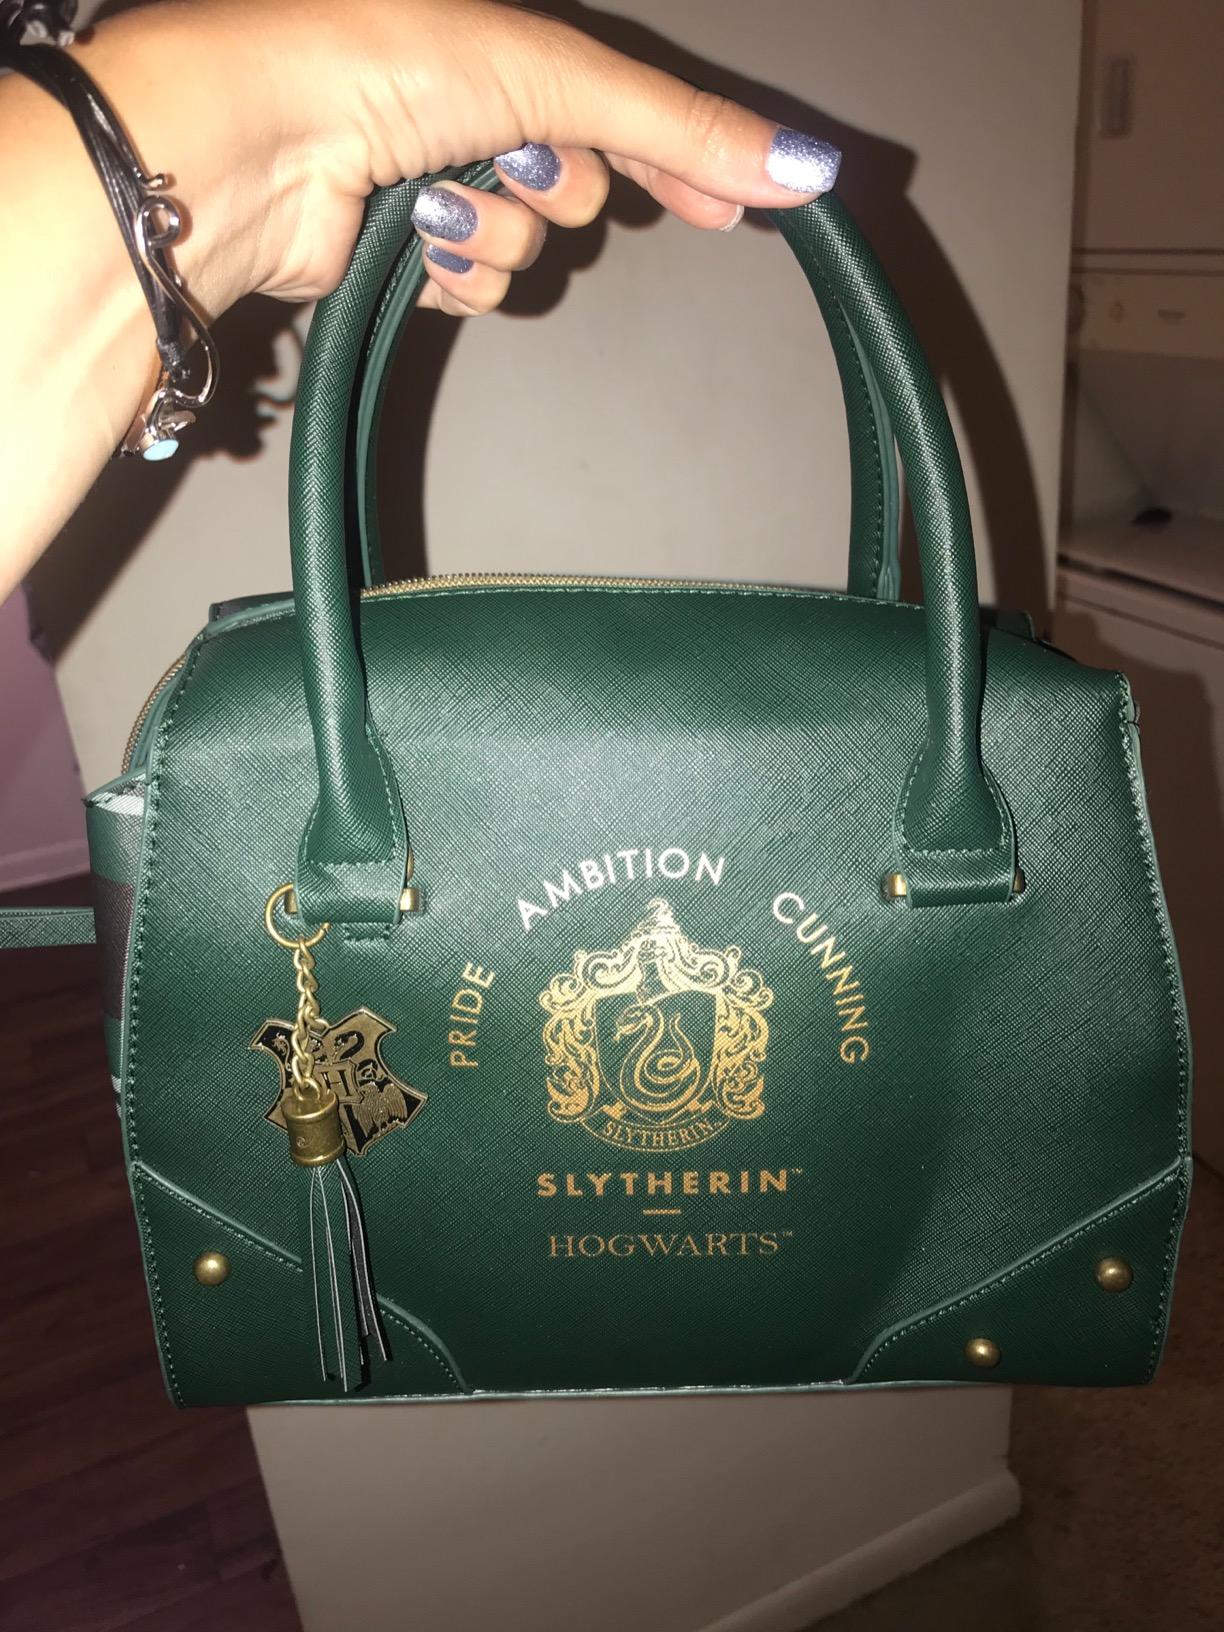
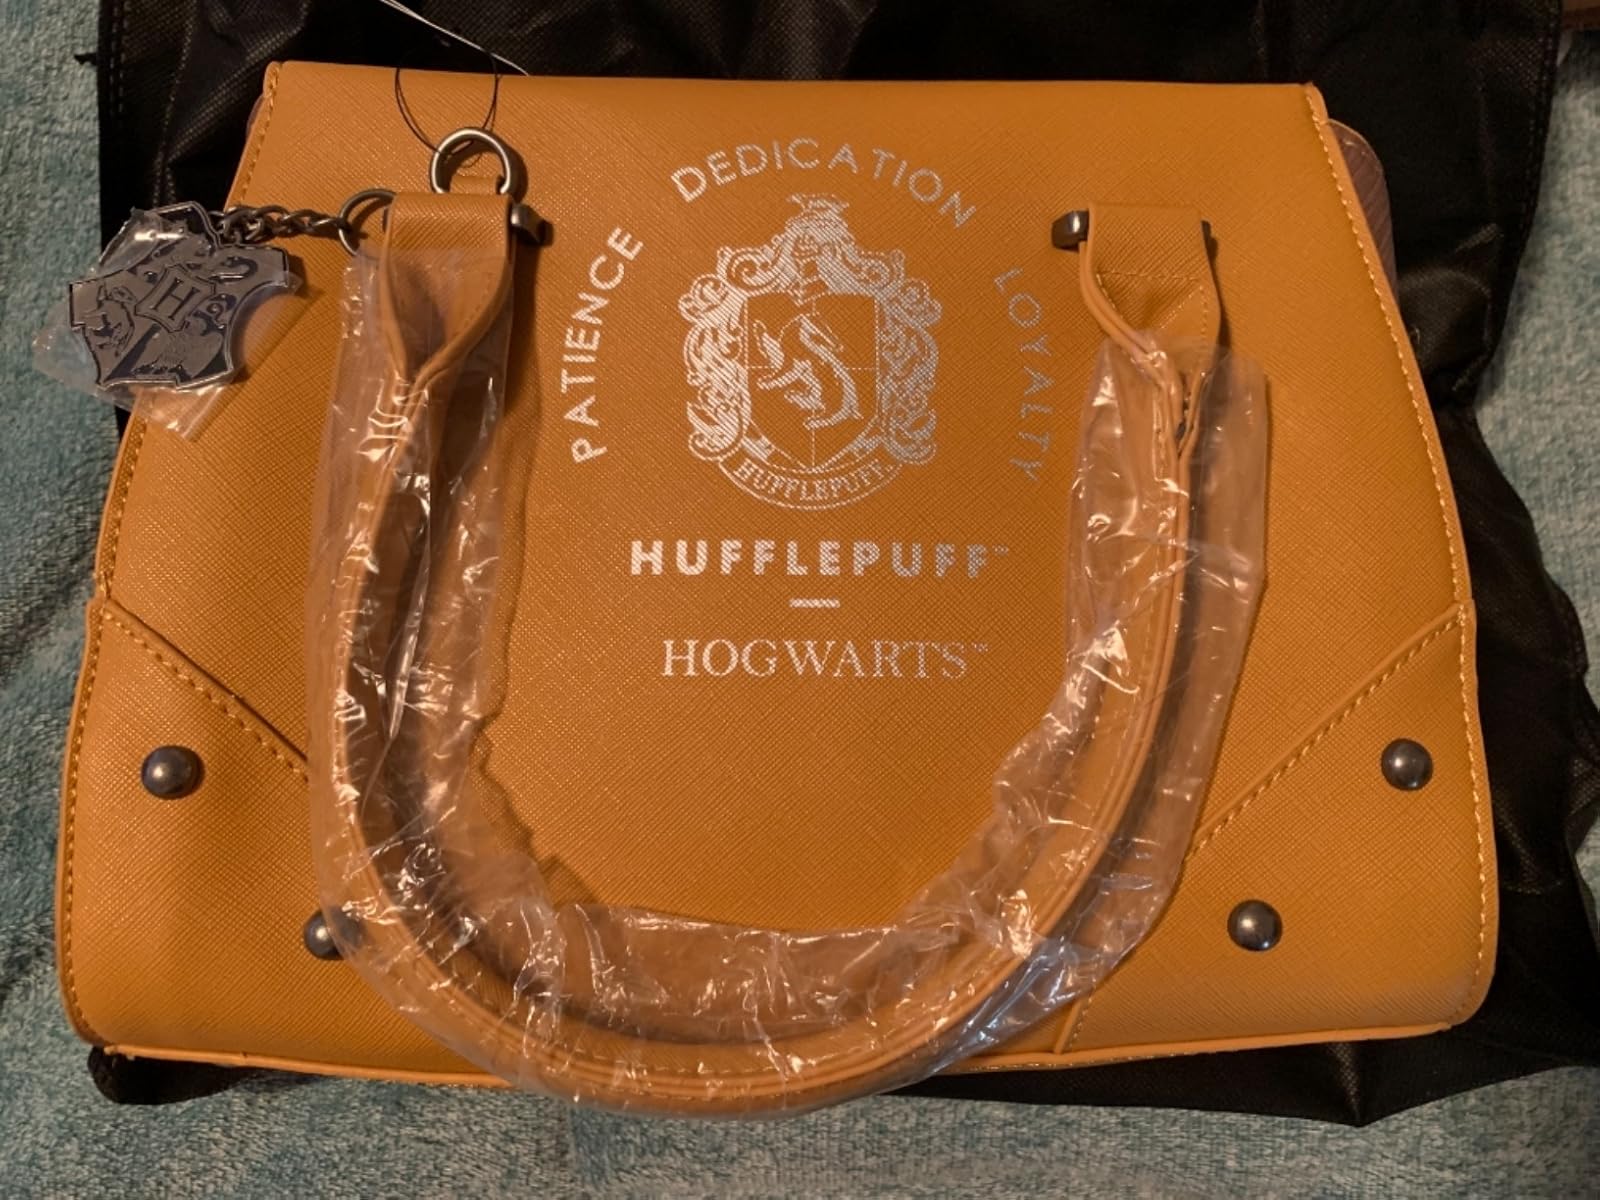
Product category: accessories_handbag
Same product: no